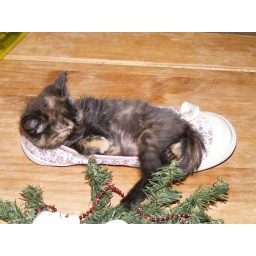
This is my cat sleeping in my girlfriends shoe